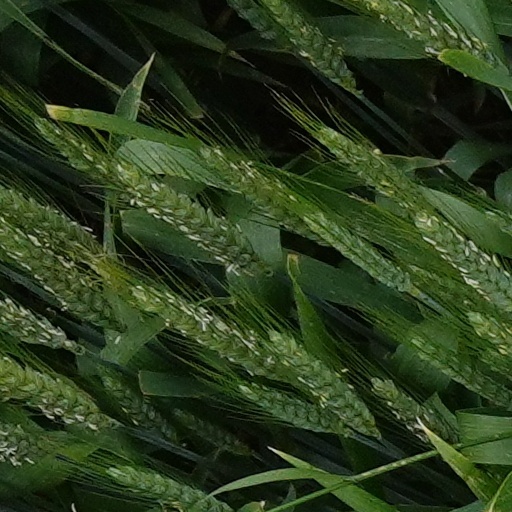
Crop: wheat